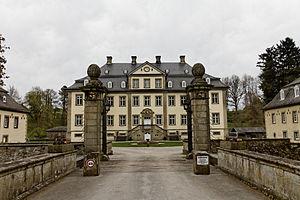
Le château de Körtlinghausen est un château baroque situé en Allemagne dans le Sauerland, entre Rüthen et Warstein dans l'arrondissement de Soest. Ce château entouré de douves se trouve dans la vallée de la Glenne, au nord-ouest de Kallenhardt. Il est entouré d'une immense chênaie, l'une des plus importantes d'Allemagne, datant de plus d'un millénaire.